Colton Greene

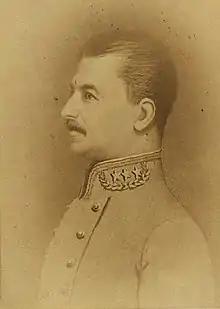
Greene in uniform,

Colton Greene (July 7, 1833September 23, 1900) was an officer of the Confederate States Army who commanded cavalry in the Trans-Mississippi Theater of the American Civil War. After the Civil War Greene pursued several successful civic projects and public functions in Memphis, Tennessee.